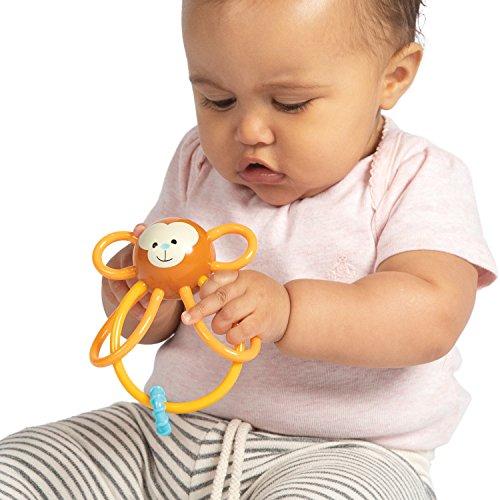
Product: Manhattan Toy Winkel Monkey Rattle & Sensory Teether
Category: Baby Products | Baby Care | Pacifiers, Teethers & Teething Relief | Teethers
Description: Baby teether features a monkey face in the center, design is based on classic original Winkel.
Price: $8.21
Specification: ProductDimensions:4x1.8x4.5inches|ItemWeight:0.64ounces|ShippingWeight:0.64ounces(Viewshippingratesandpolicies)|DomesticShipping:ItemcanbeshippedwithinU.S.|InternationalShipping:ThisitemcanbeshippedtoselectcountriesoutsideoftheU.S.LearnMore|ShippingAdvisory:Thisitemmustbeshippedseparatelyfromotheritemsinyourorder.Additionalshippingchargeswillnotapply.|ASIN:B06XCQJV8Y|Itemmodelnumber:215850|Manufacturerrecommendedage:0-3years